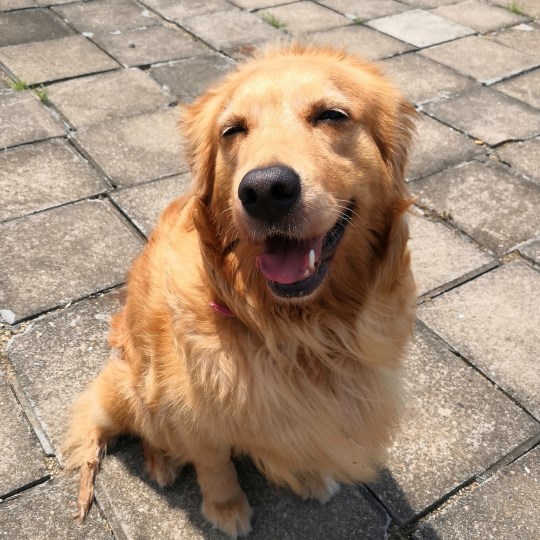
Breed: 5355-n000126-golden_retriever